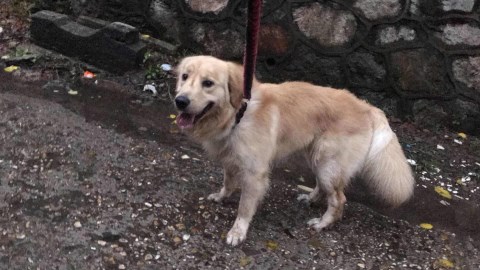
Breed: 5355-n000126-golden_retriever